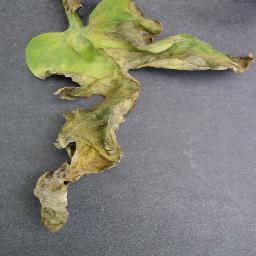
Label: Tomato___Late_blight